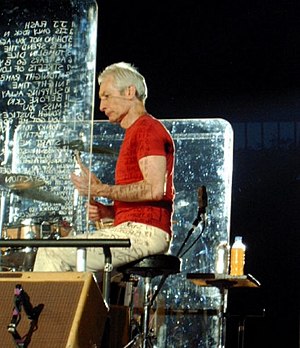
Charlie Watts
Charles Robert ”Charlie” Watts er bedst kendt som trommeslageren i The Rolling Stones. Han er også en stor jazzelsker og har sit eget band. Mick Jagger introducerede nogle gange Charlie som The Wembley Whammer under deres koncerter.